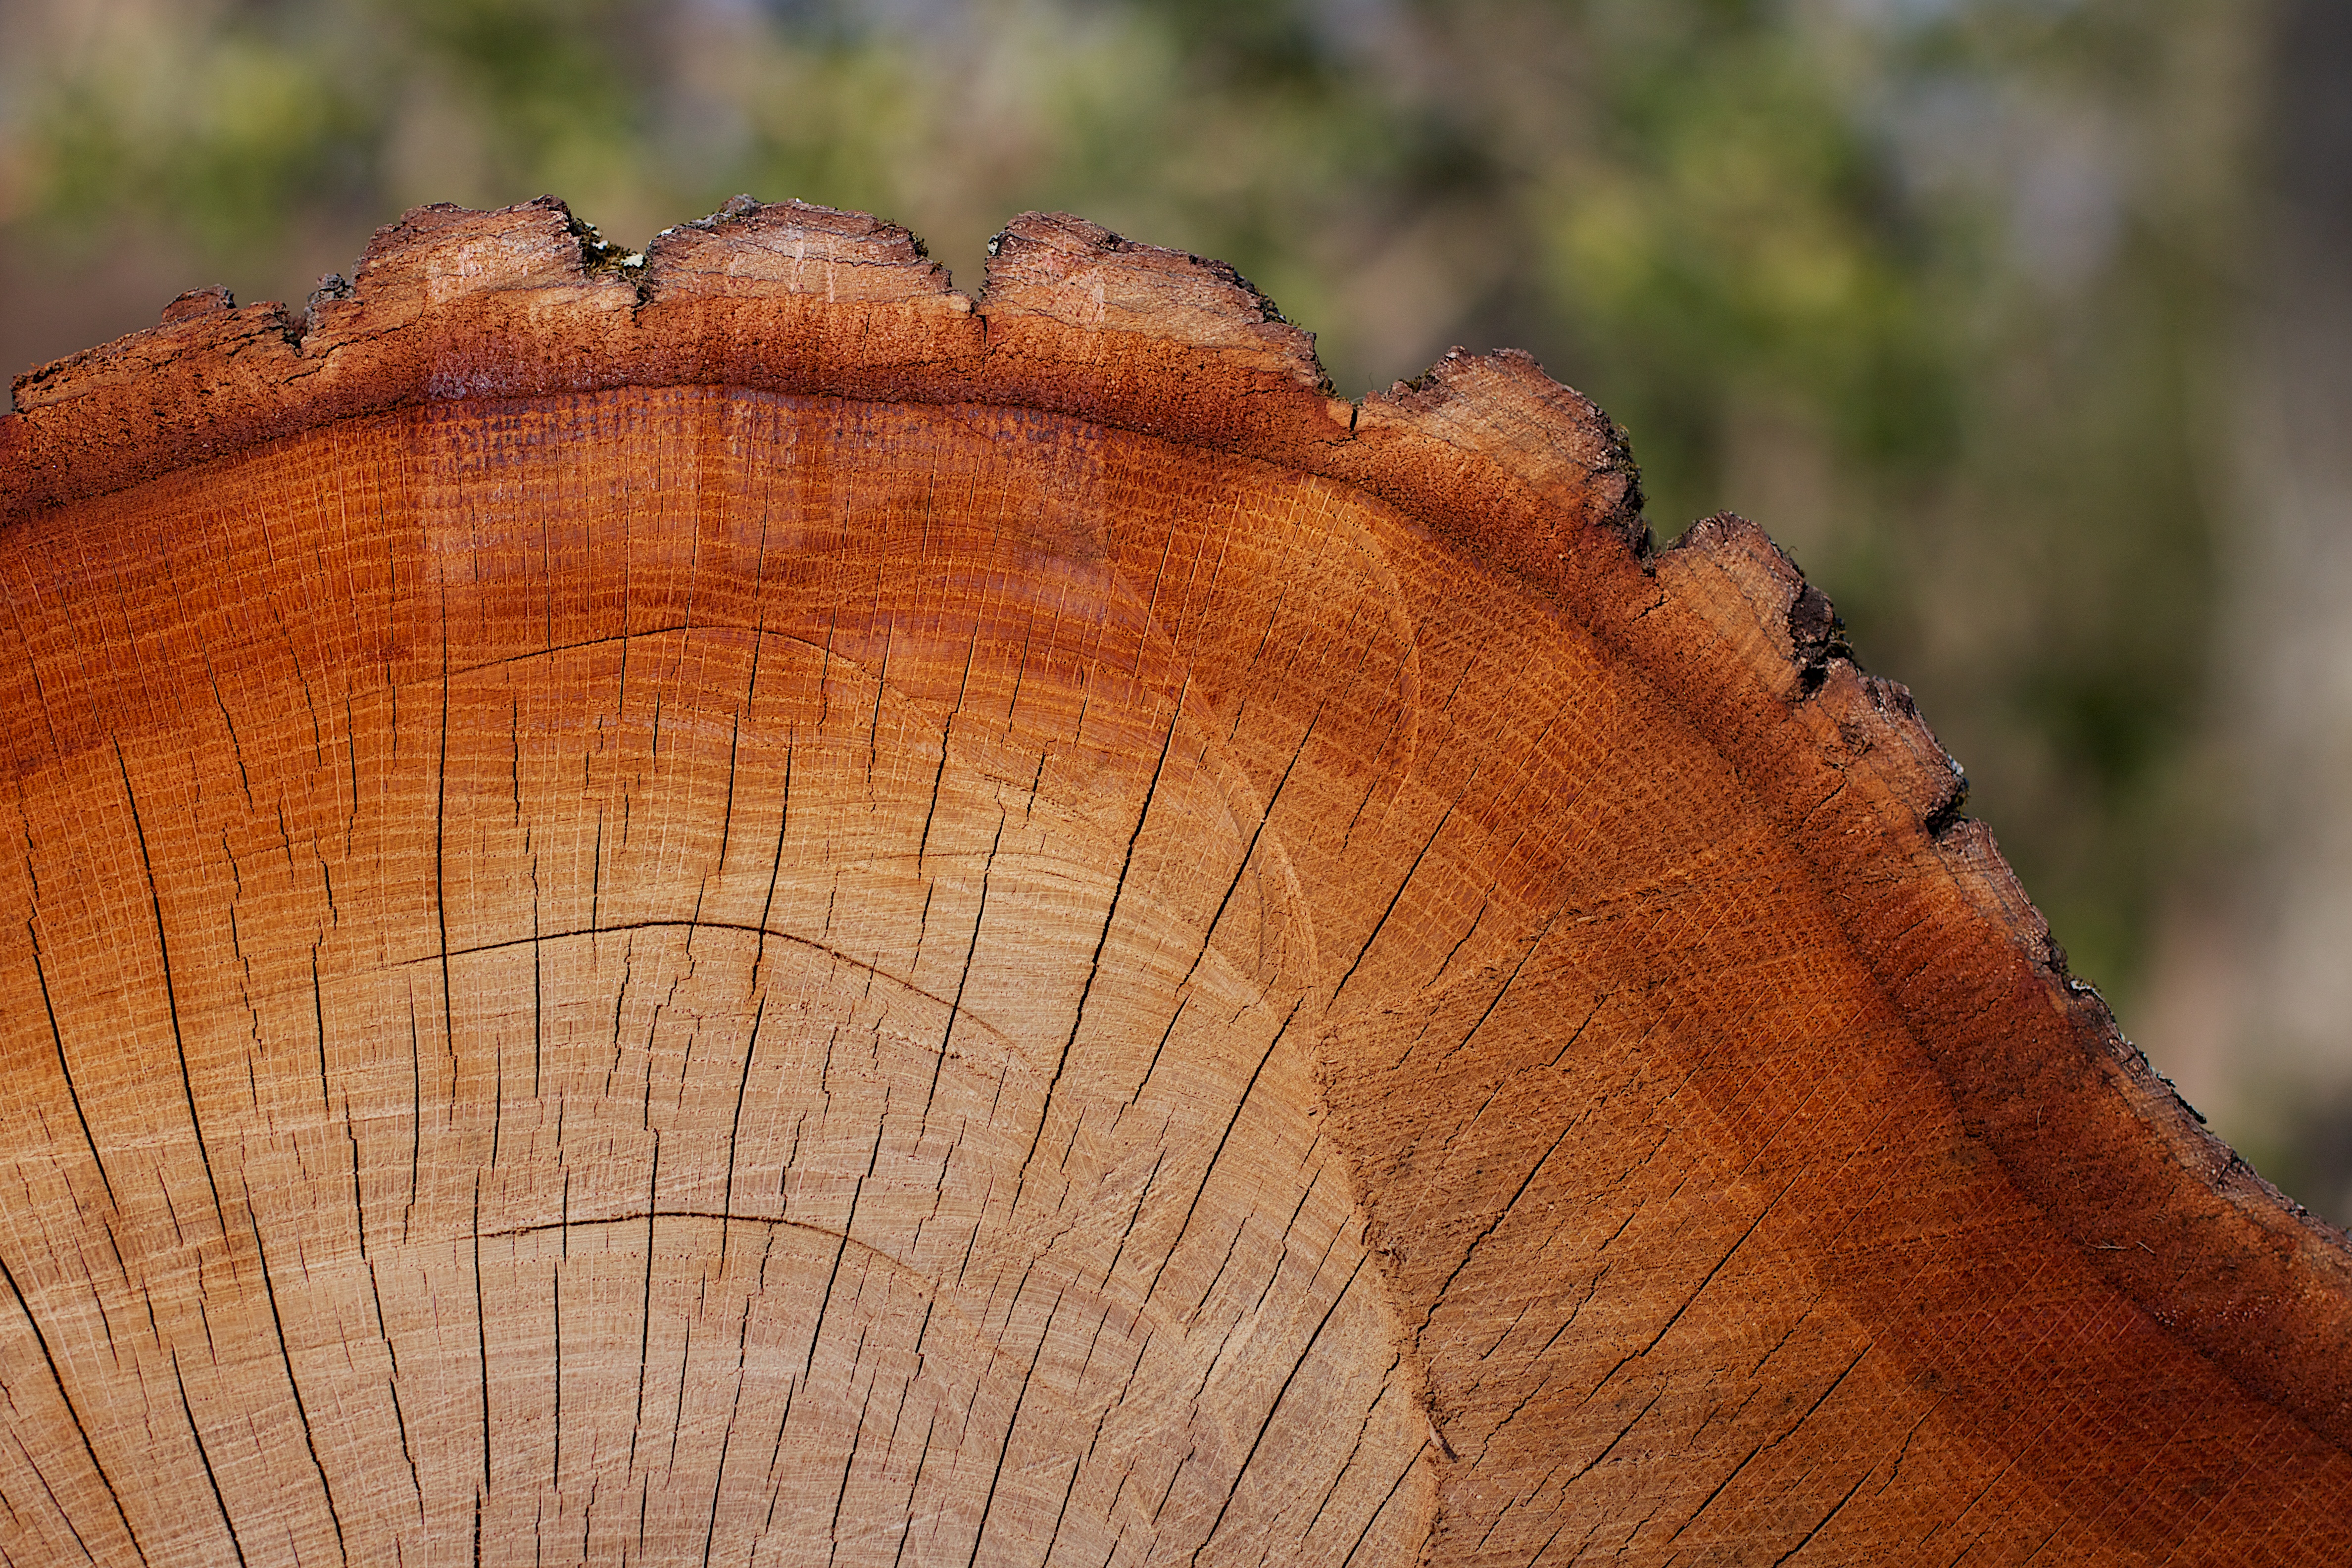
tree, nature, branch, plant, wood, leaf, flower, trunk, produce, autumn, soil, close up, unplugd, ecosystem, macro photography, grass family, woody plant